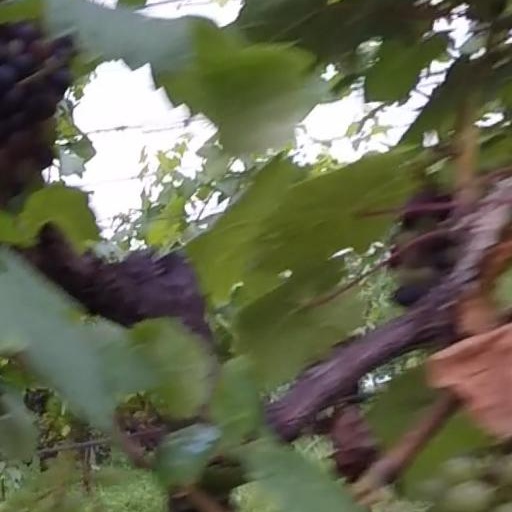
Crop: grape